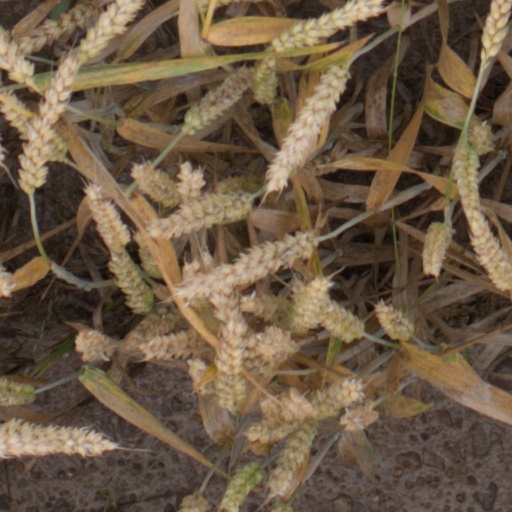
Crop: wheat